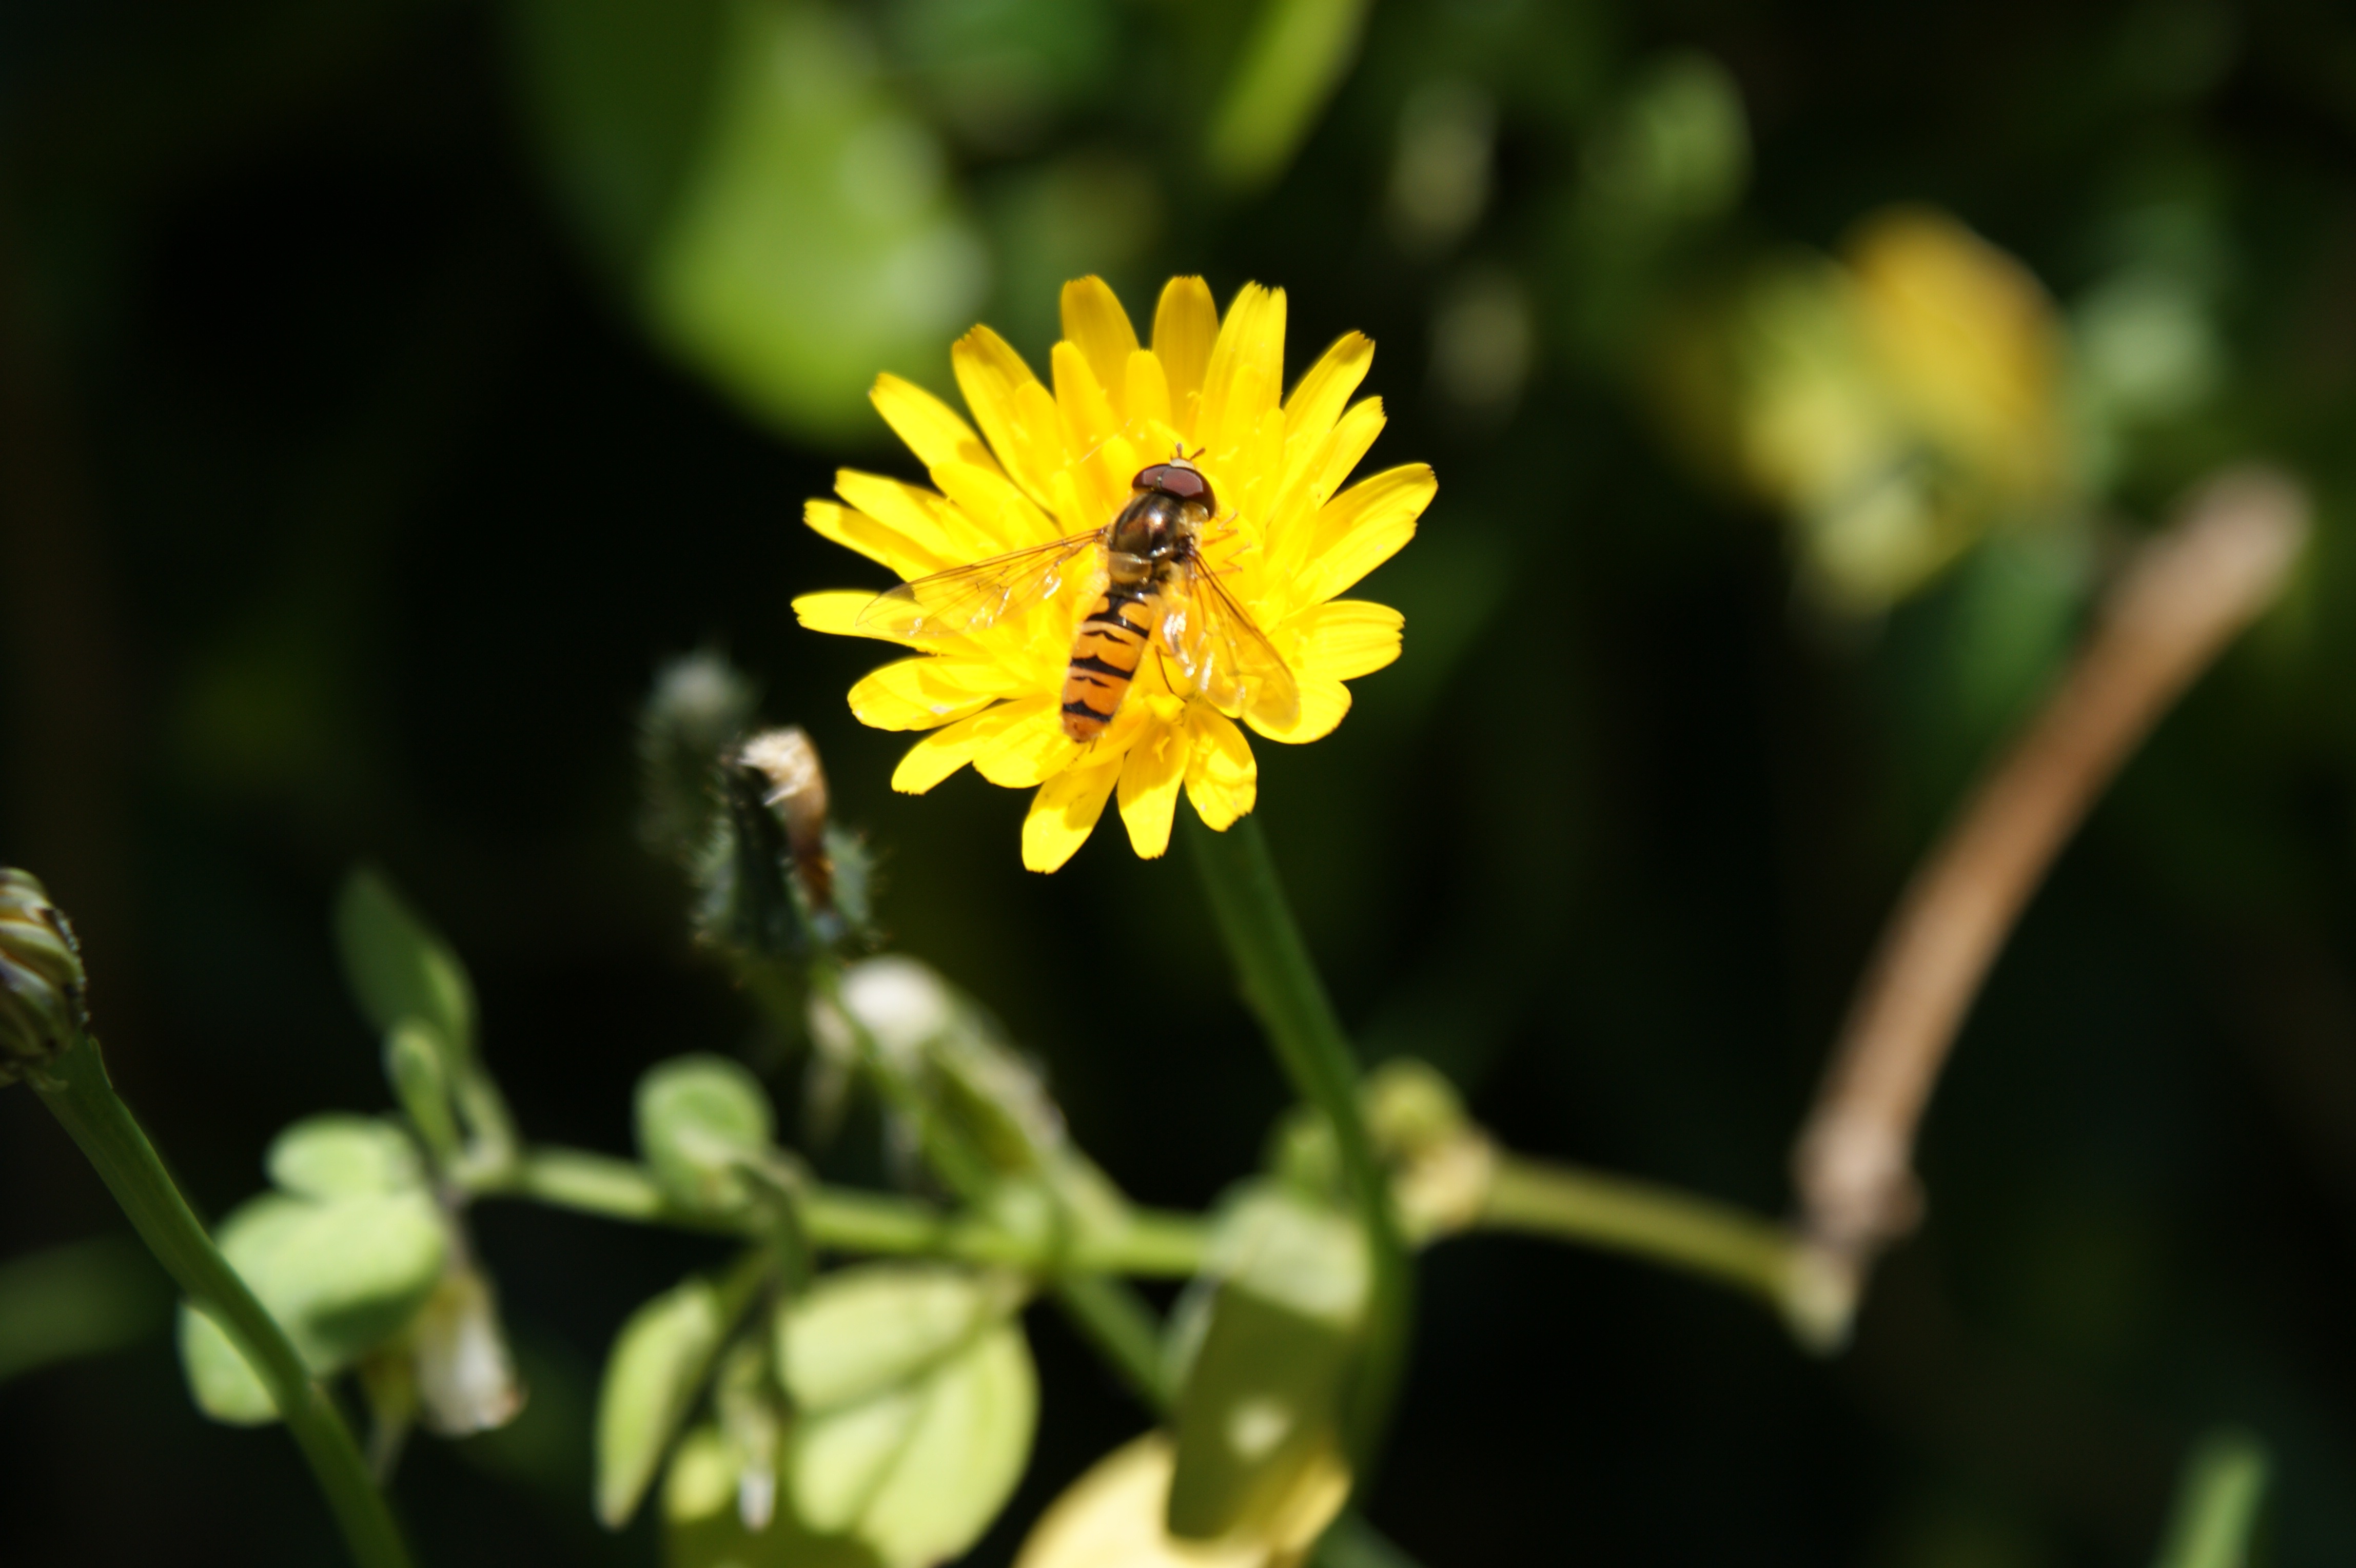
nature, blossom, plant, flower, green, insect, botany, yellow, flora, wildflower, close up, hoverfly, nectar, macro photography, flowering plant, hover fly, flower fly, syrphid fly, plant stem, land plant, syrphus fly